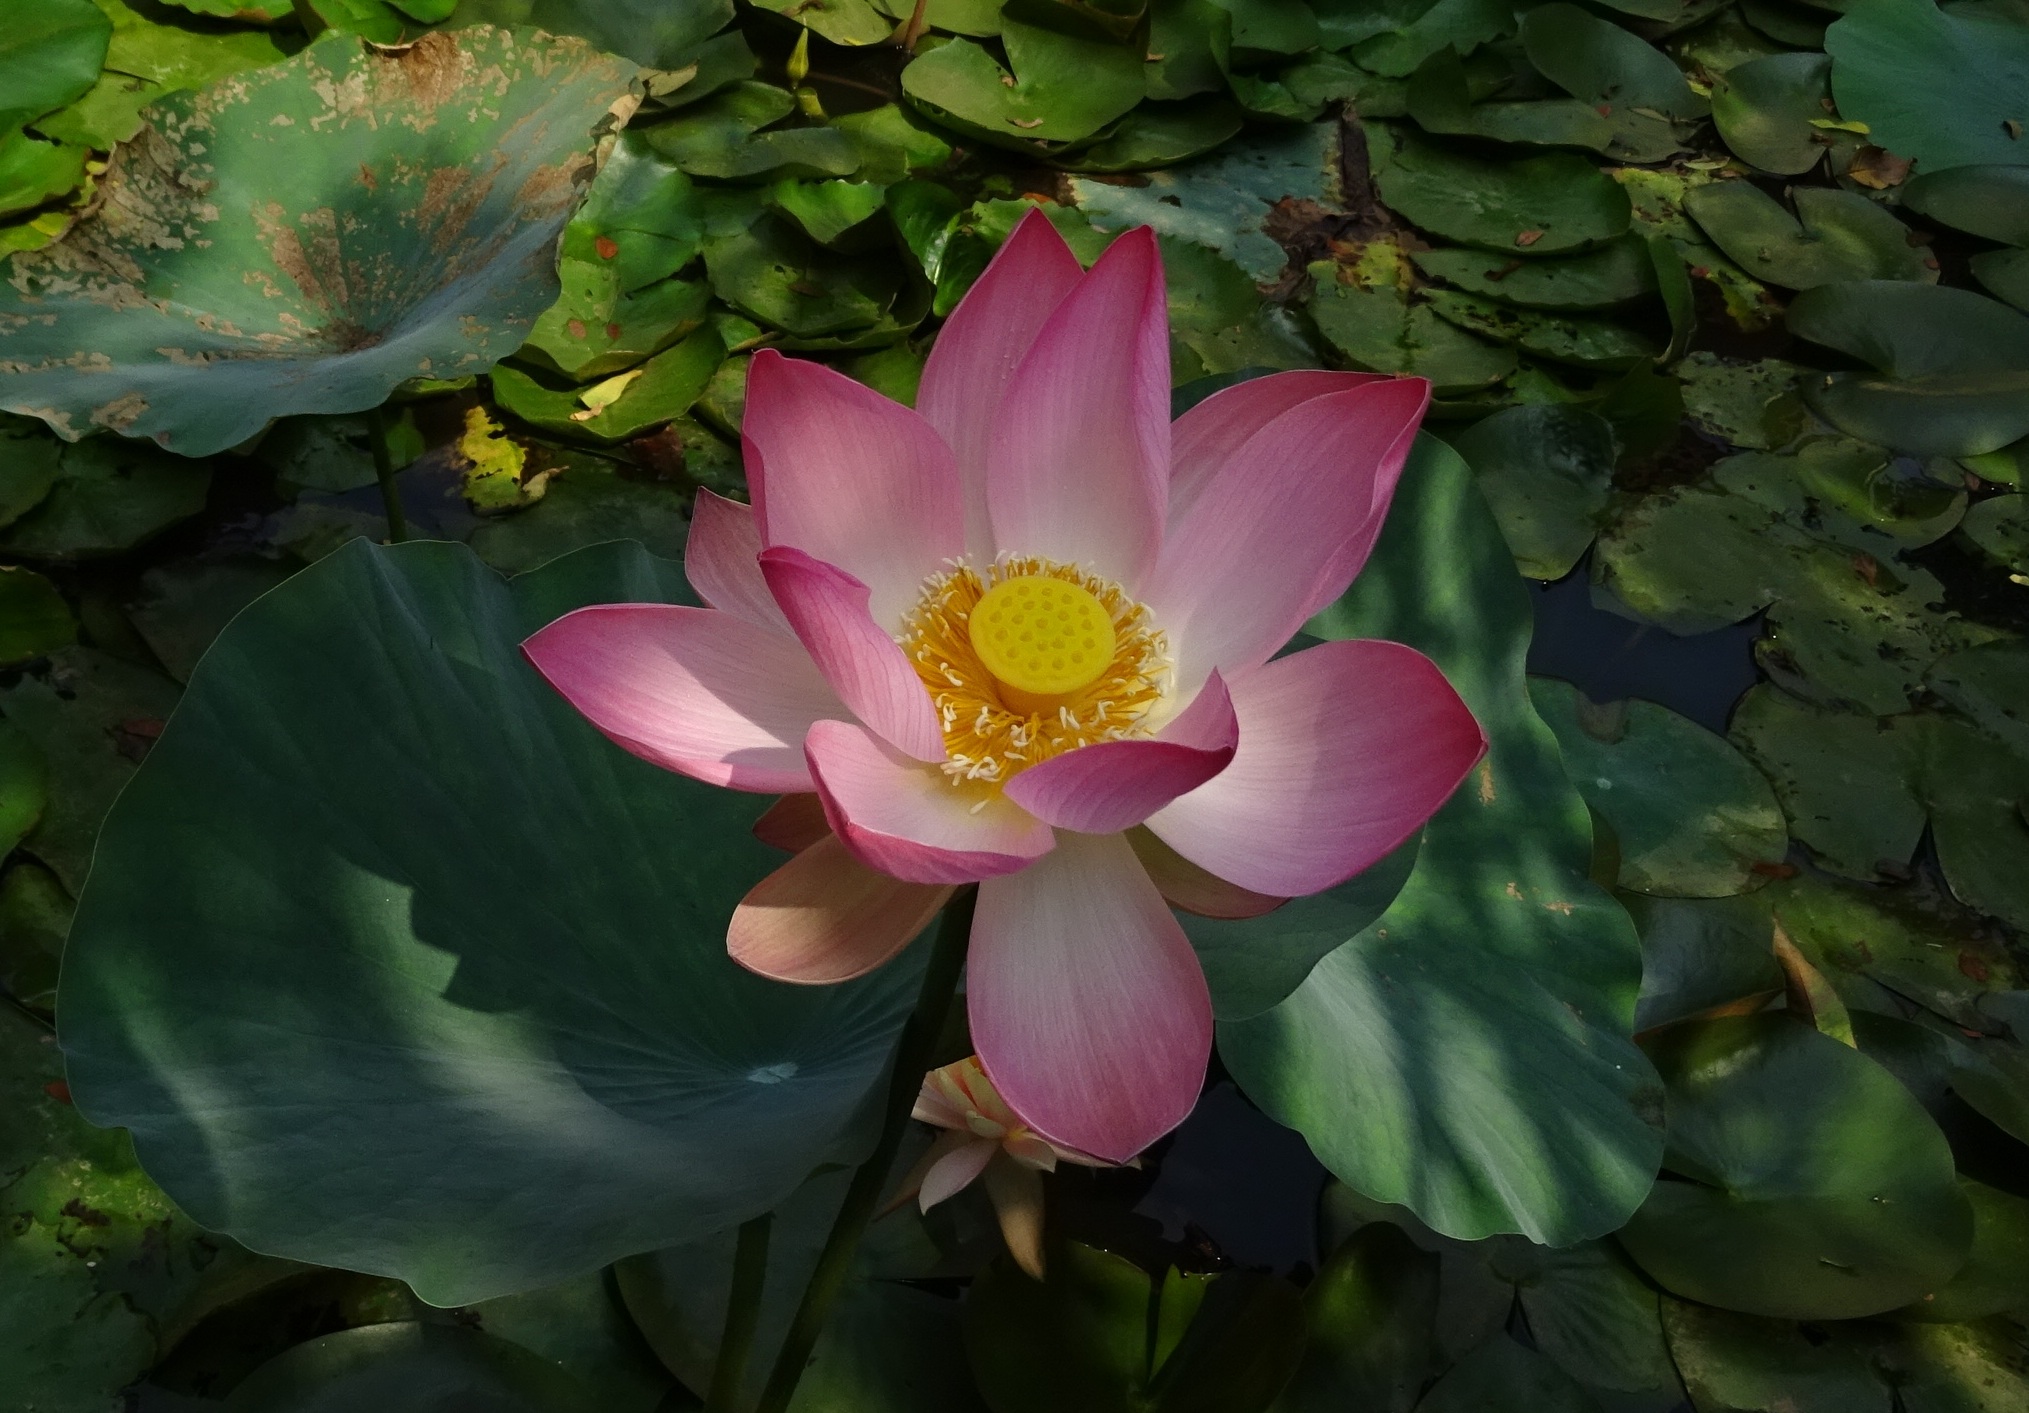
nature, plant, flower, petal, bloom, pond, tranquility, peace, fresh, botany, blooming, aquatic, garden, pink, sacred lotus, aquatic plant, nelumbonaceae, dharwad, flora, botanical, pistil, stamen, lotus, serenity, india, sacred, pure, oriental, peony, nelumbo, nucifera, east indian lotus, kamal, pundarika, padma, padam, sarsija, sharada, ambuj, nelumbium speciosum, flowering plant, land plant, lotus family, proteales